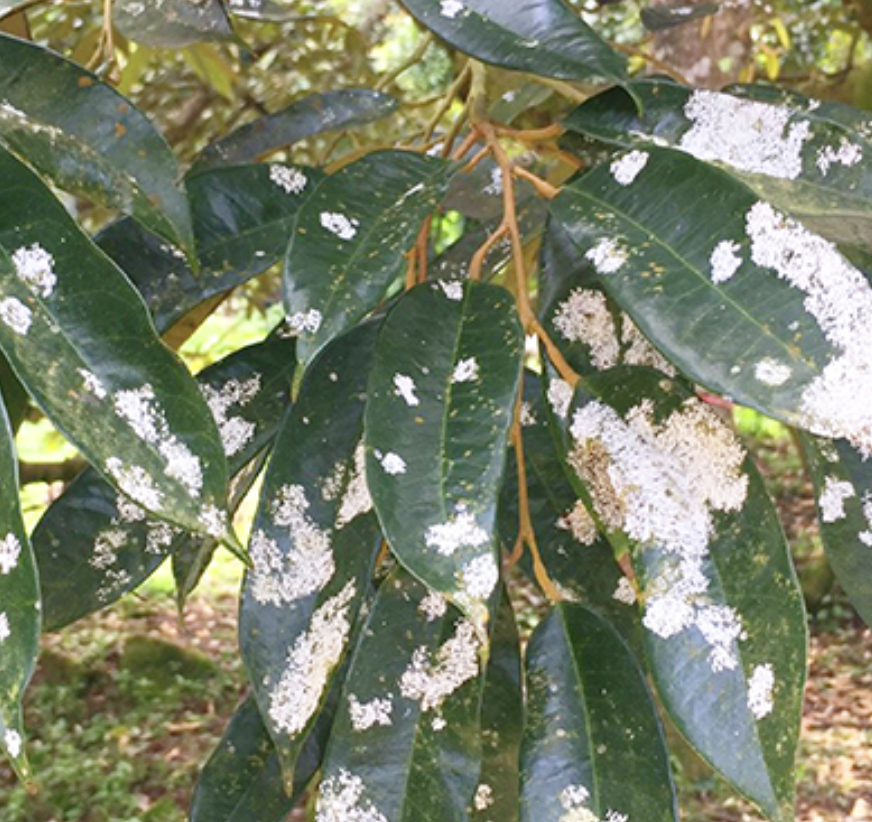
Label: mealybug_infestation